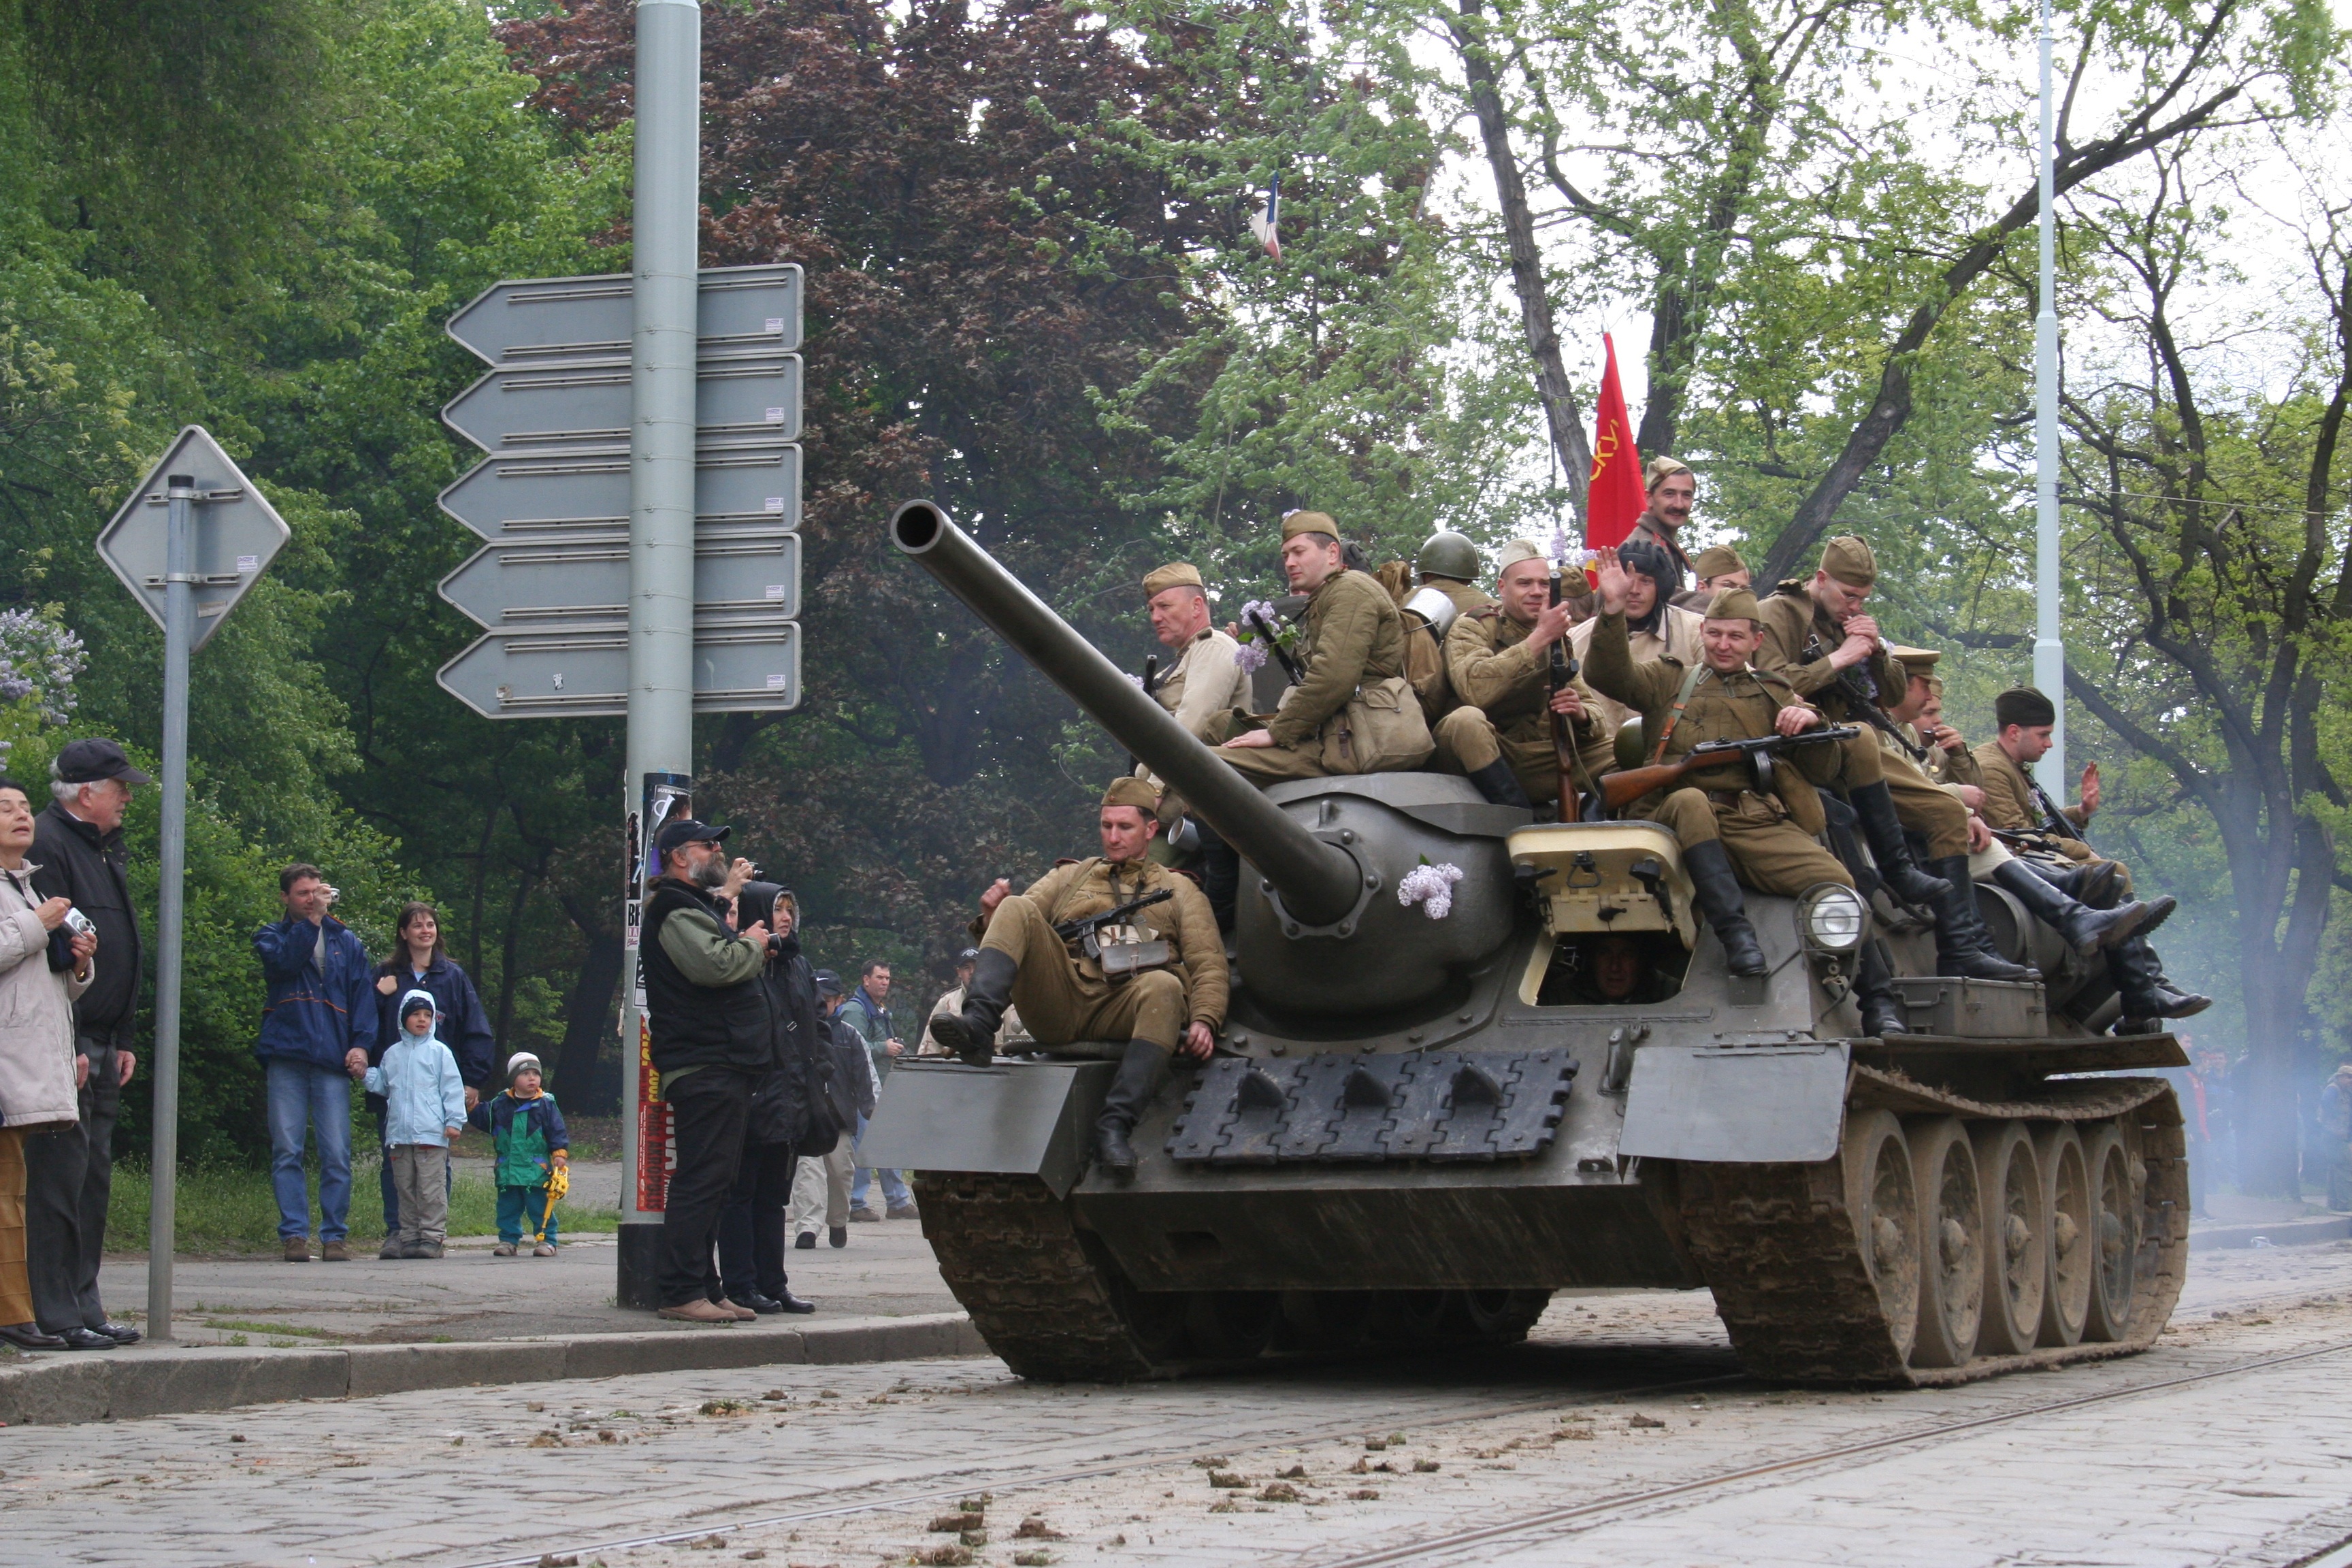
military, soldier, army, vehicle, weapon, history, tank, tanks, soldiers, troop, infantry, military parade, the show, the liberation of prague